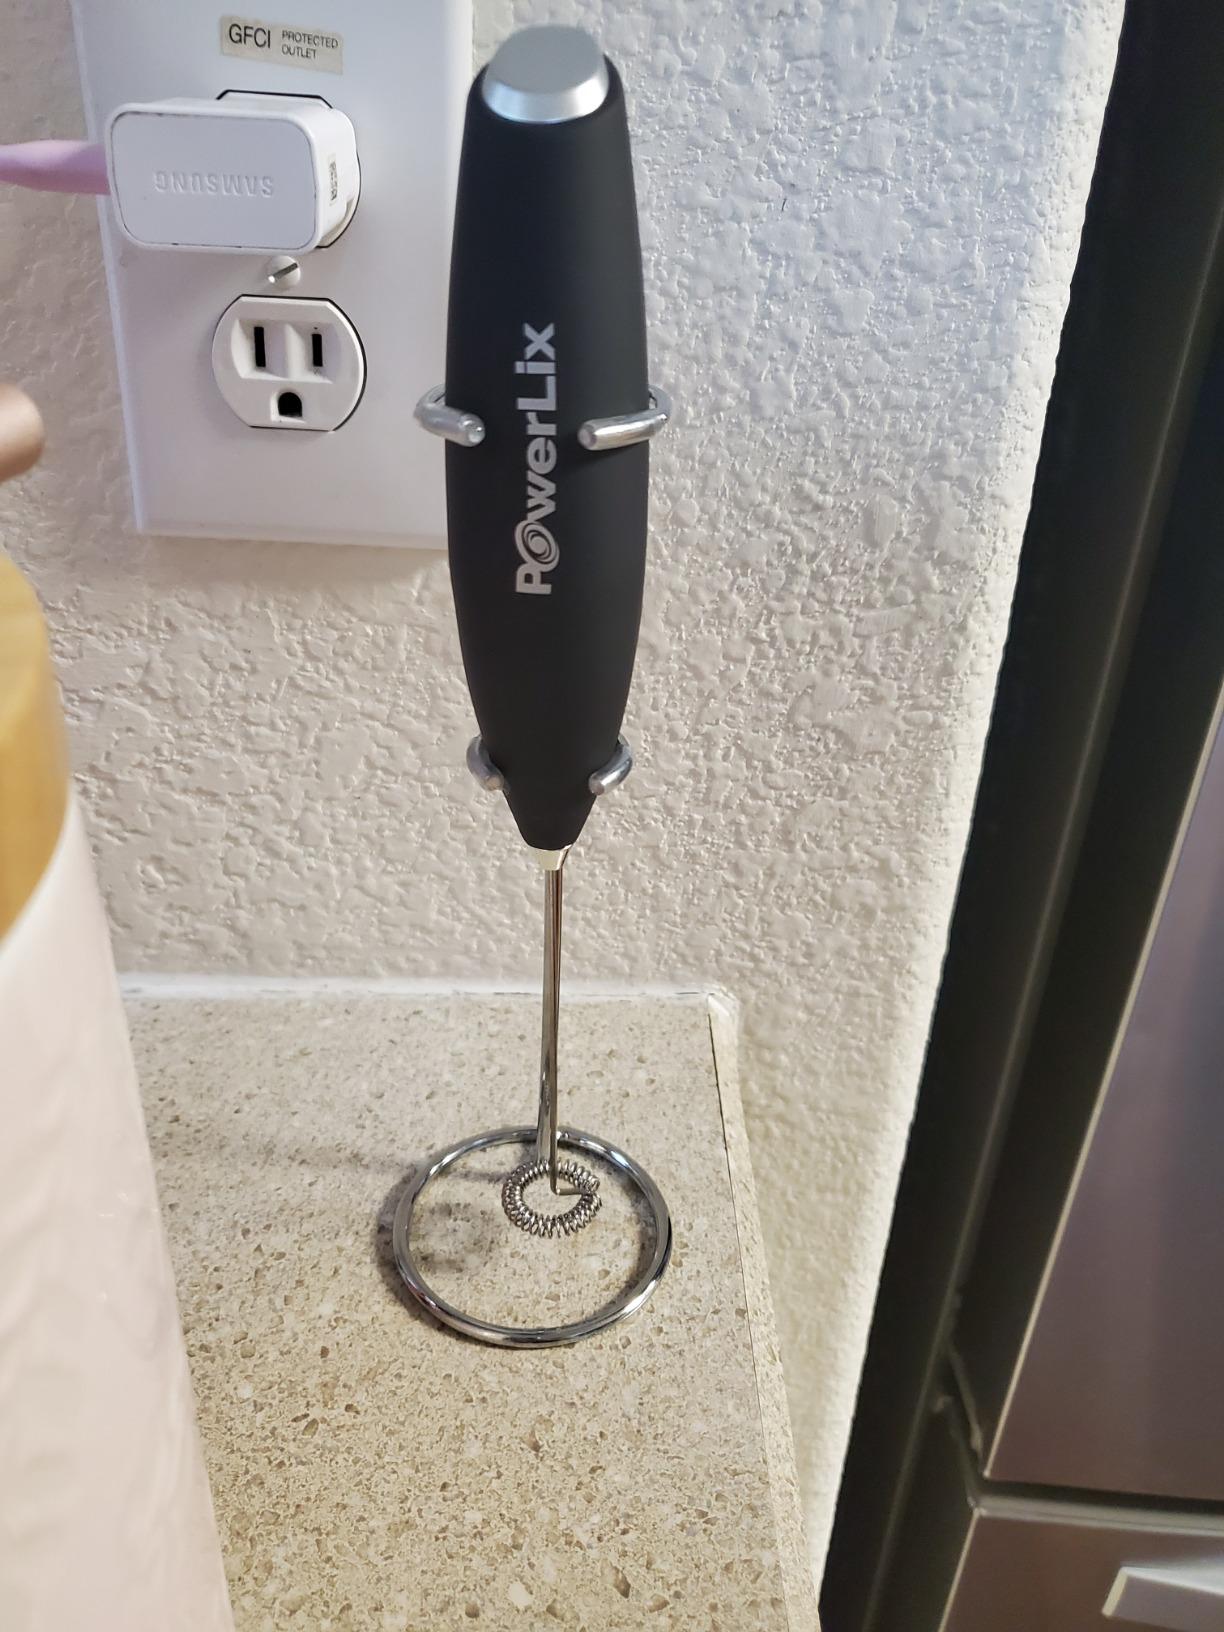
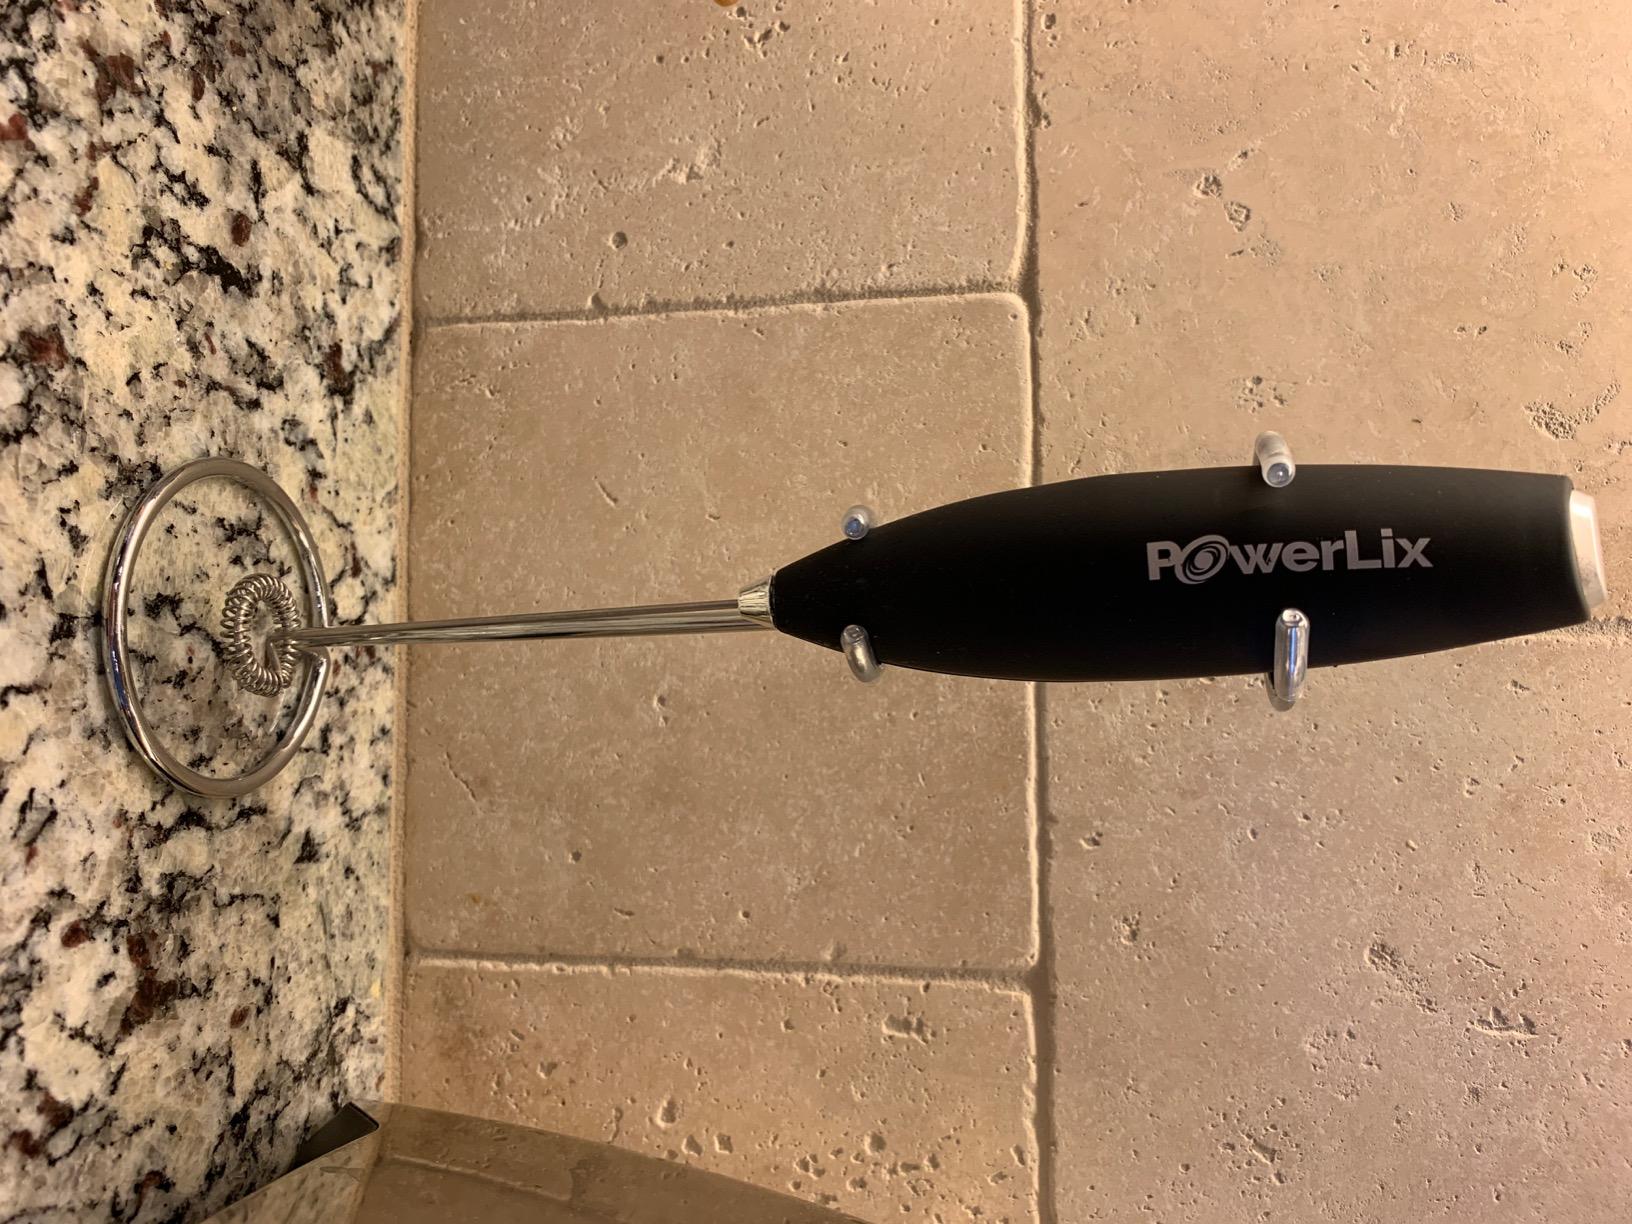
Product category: items_mixer
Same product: yes